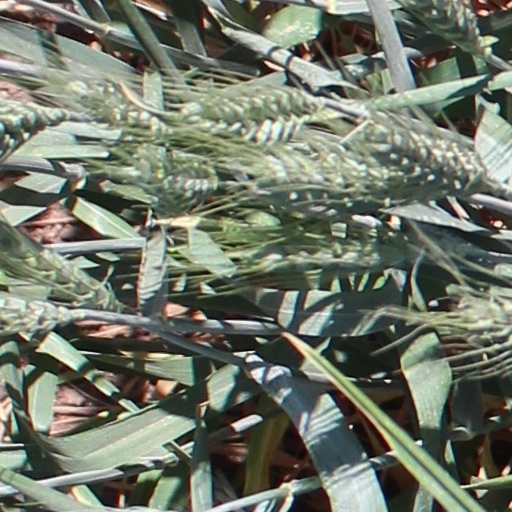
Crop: wheat